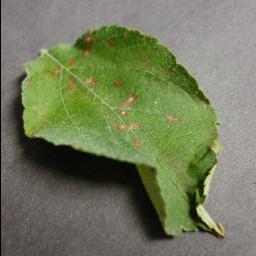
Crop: apple
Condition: cedar_rust